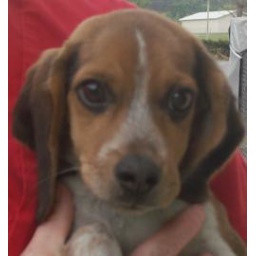
Taken by the shelter, his white face markings seem to be fading.